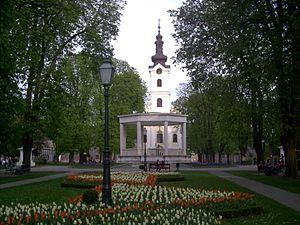
Bjelovar est une ville et une municipalité située dans la région de Slavonie, en Croatie. C'est le chef-lieu du comitat de Bjelovar-Bilogora. Au recensement de 2001, la municipalité comptait 42 753 habitants, dont 90,51 % de Croates et la ville seule comptait 27 783 habitants.